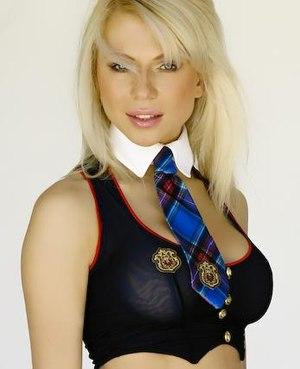
Marina Orlova, née Rodina Marina Vladimirovna à Arzamas le 10 décembre 1980, est une personnalité d'internet russe vivant aux États-Unis. Elle est principalement connue pour sa chaîne YouTube Hotforwords qui porte aujourd'hui le nom de Hot For Nutrition.